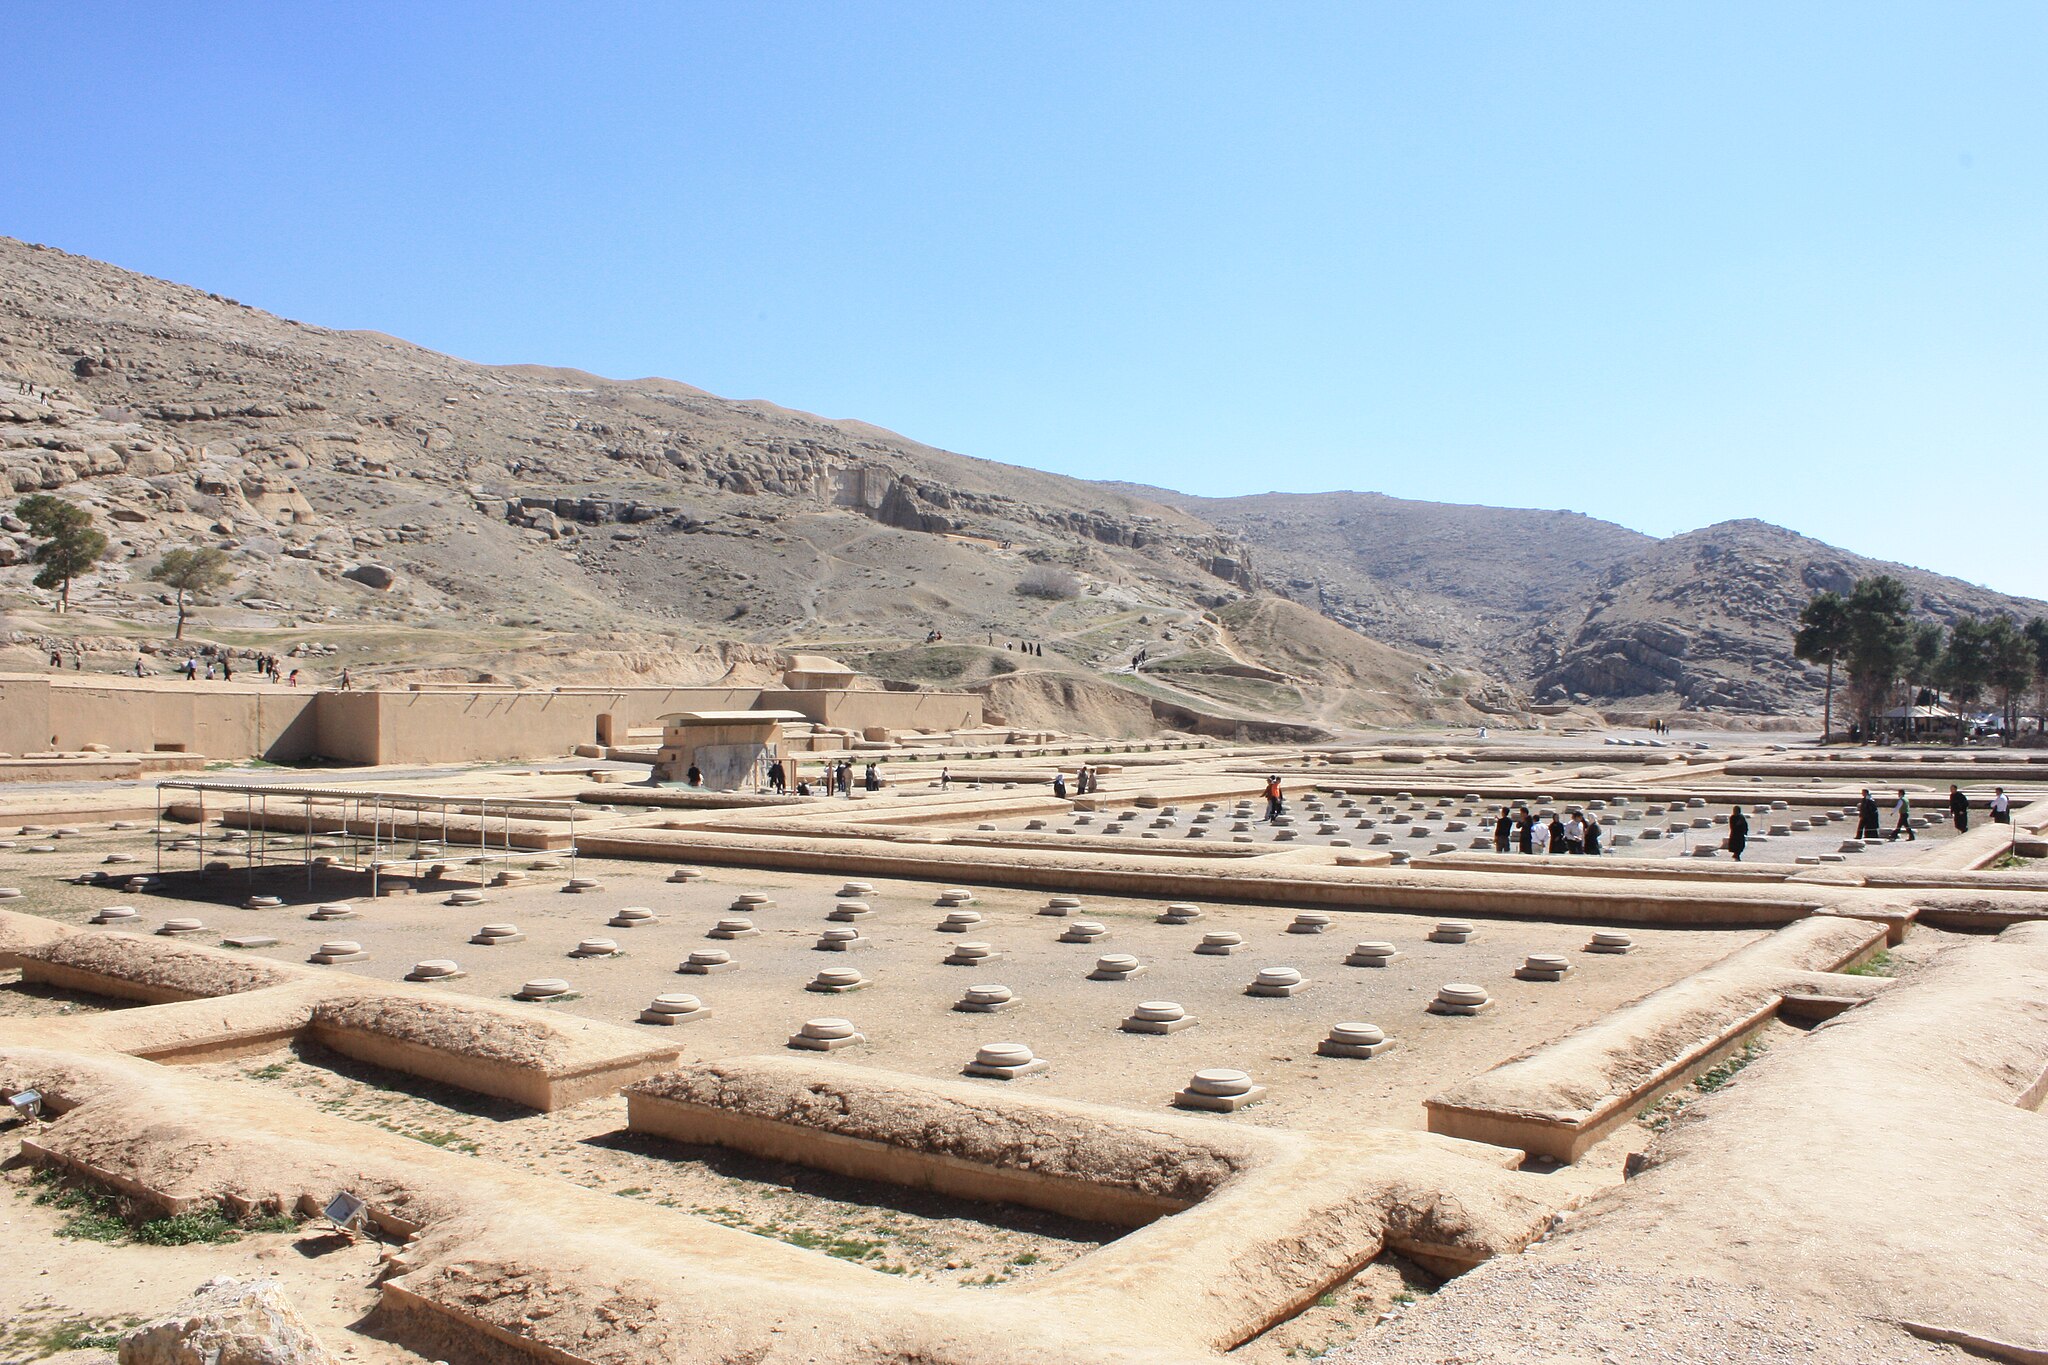
Title: Takhtejamshid 1165
Description: Persepolis in Shiraz
Date: 2009-04-03
Categories: GFDL, Taken with Canon EOS 450D, Treasury of Persepolis, License migration redundant, Self-published work